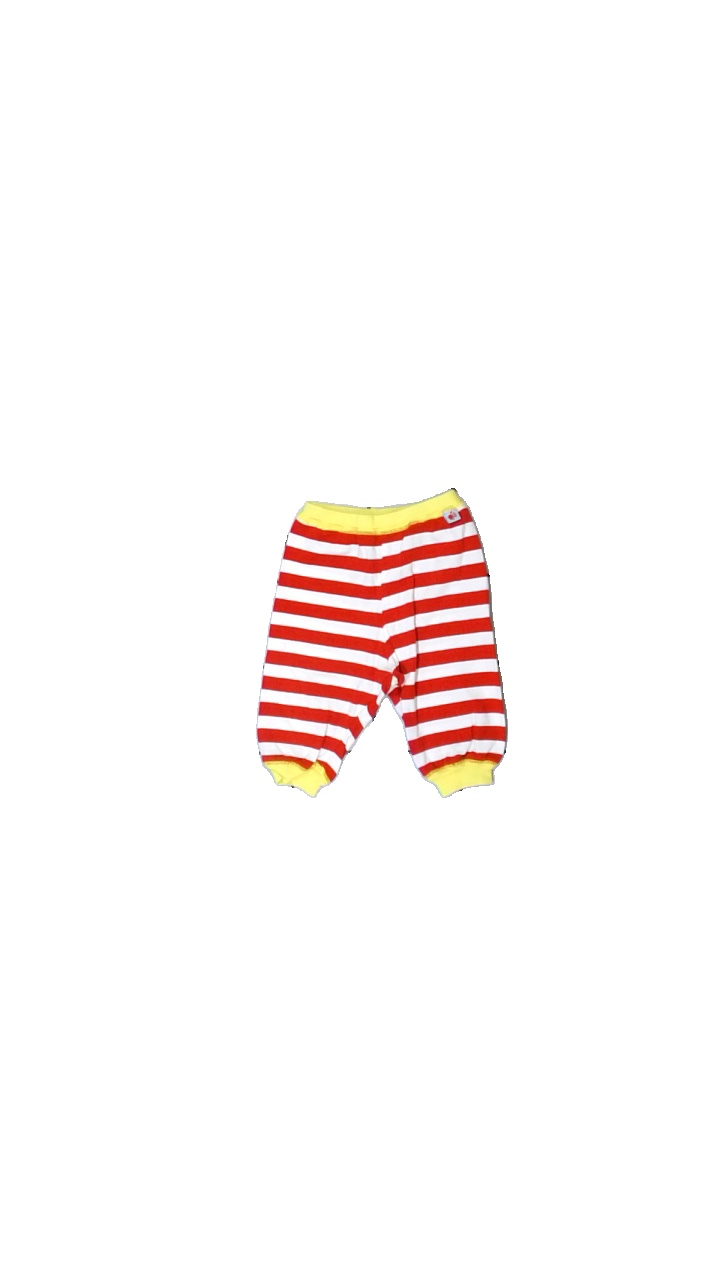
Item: Trousers (Children)
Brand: Molo
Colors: White, Red, Yellow
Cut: Regular
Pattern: Striped
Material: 100% cotton
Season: All
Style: Denim
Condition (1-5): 2
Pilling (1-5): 2
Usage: Export
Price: <50